John Meldrum

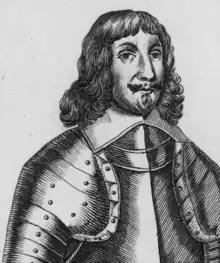

Sir John Meldrum ( – died 1645) was a soldier of Scottish origin who spent 36 years in the service of the Stuart kings of Scotland, England and Ireland, James VI and I and Charles I.